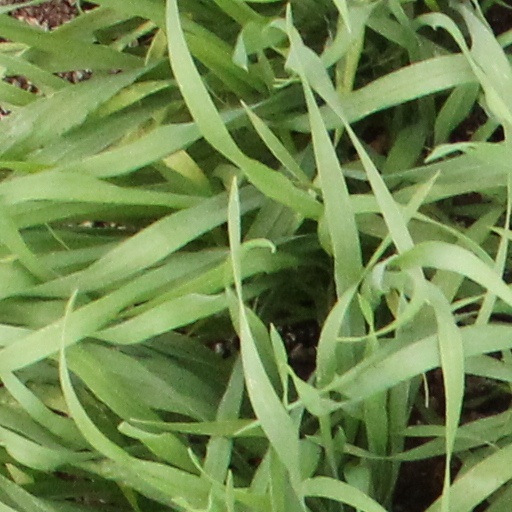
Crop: wheat